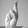
ASL letter: R